Civil Protection in Switzerland

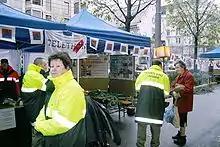
Civil Defense stand in Lausanne for the 2006 Telethon.

Civil protection plays a major role in disaster relief, as it did during the Gondo landslide on October 14, 2000, or during severe storms such as "Lothar" in December 1999 or "Andrea" in January 2012.